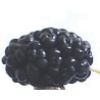
Label: Mulberry 1